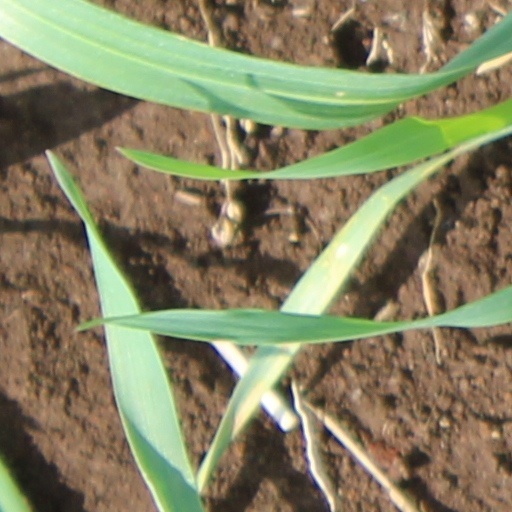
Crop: wheat